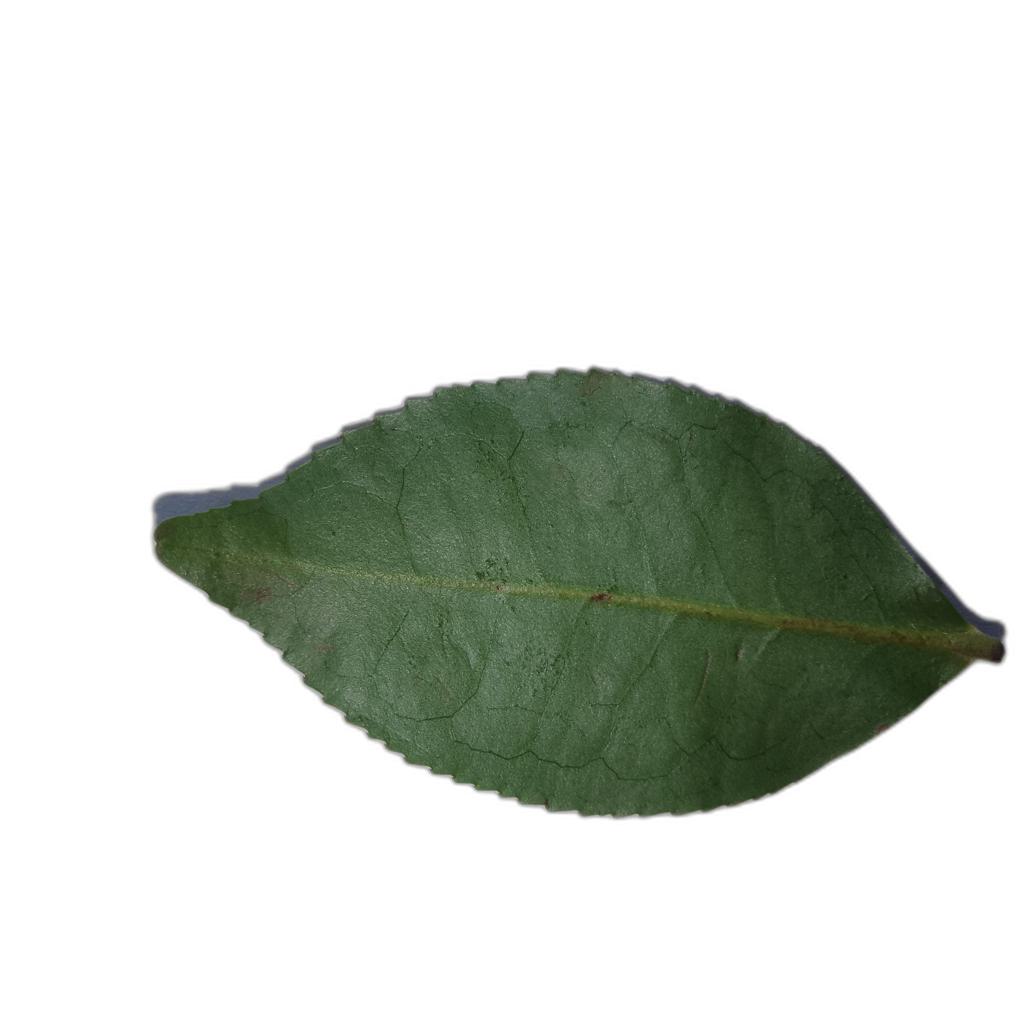
Label: Healthy